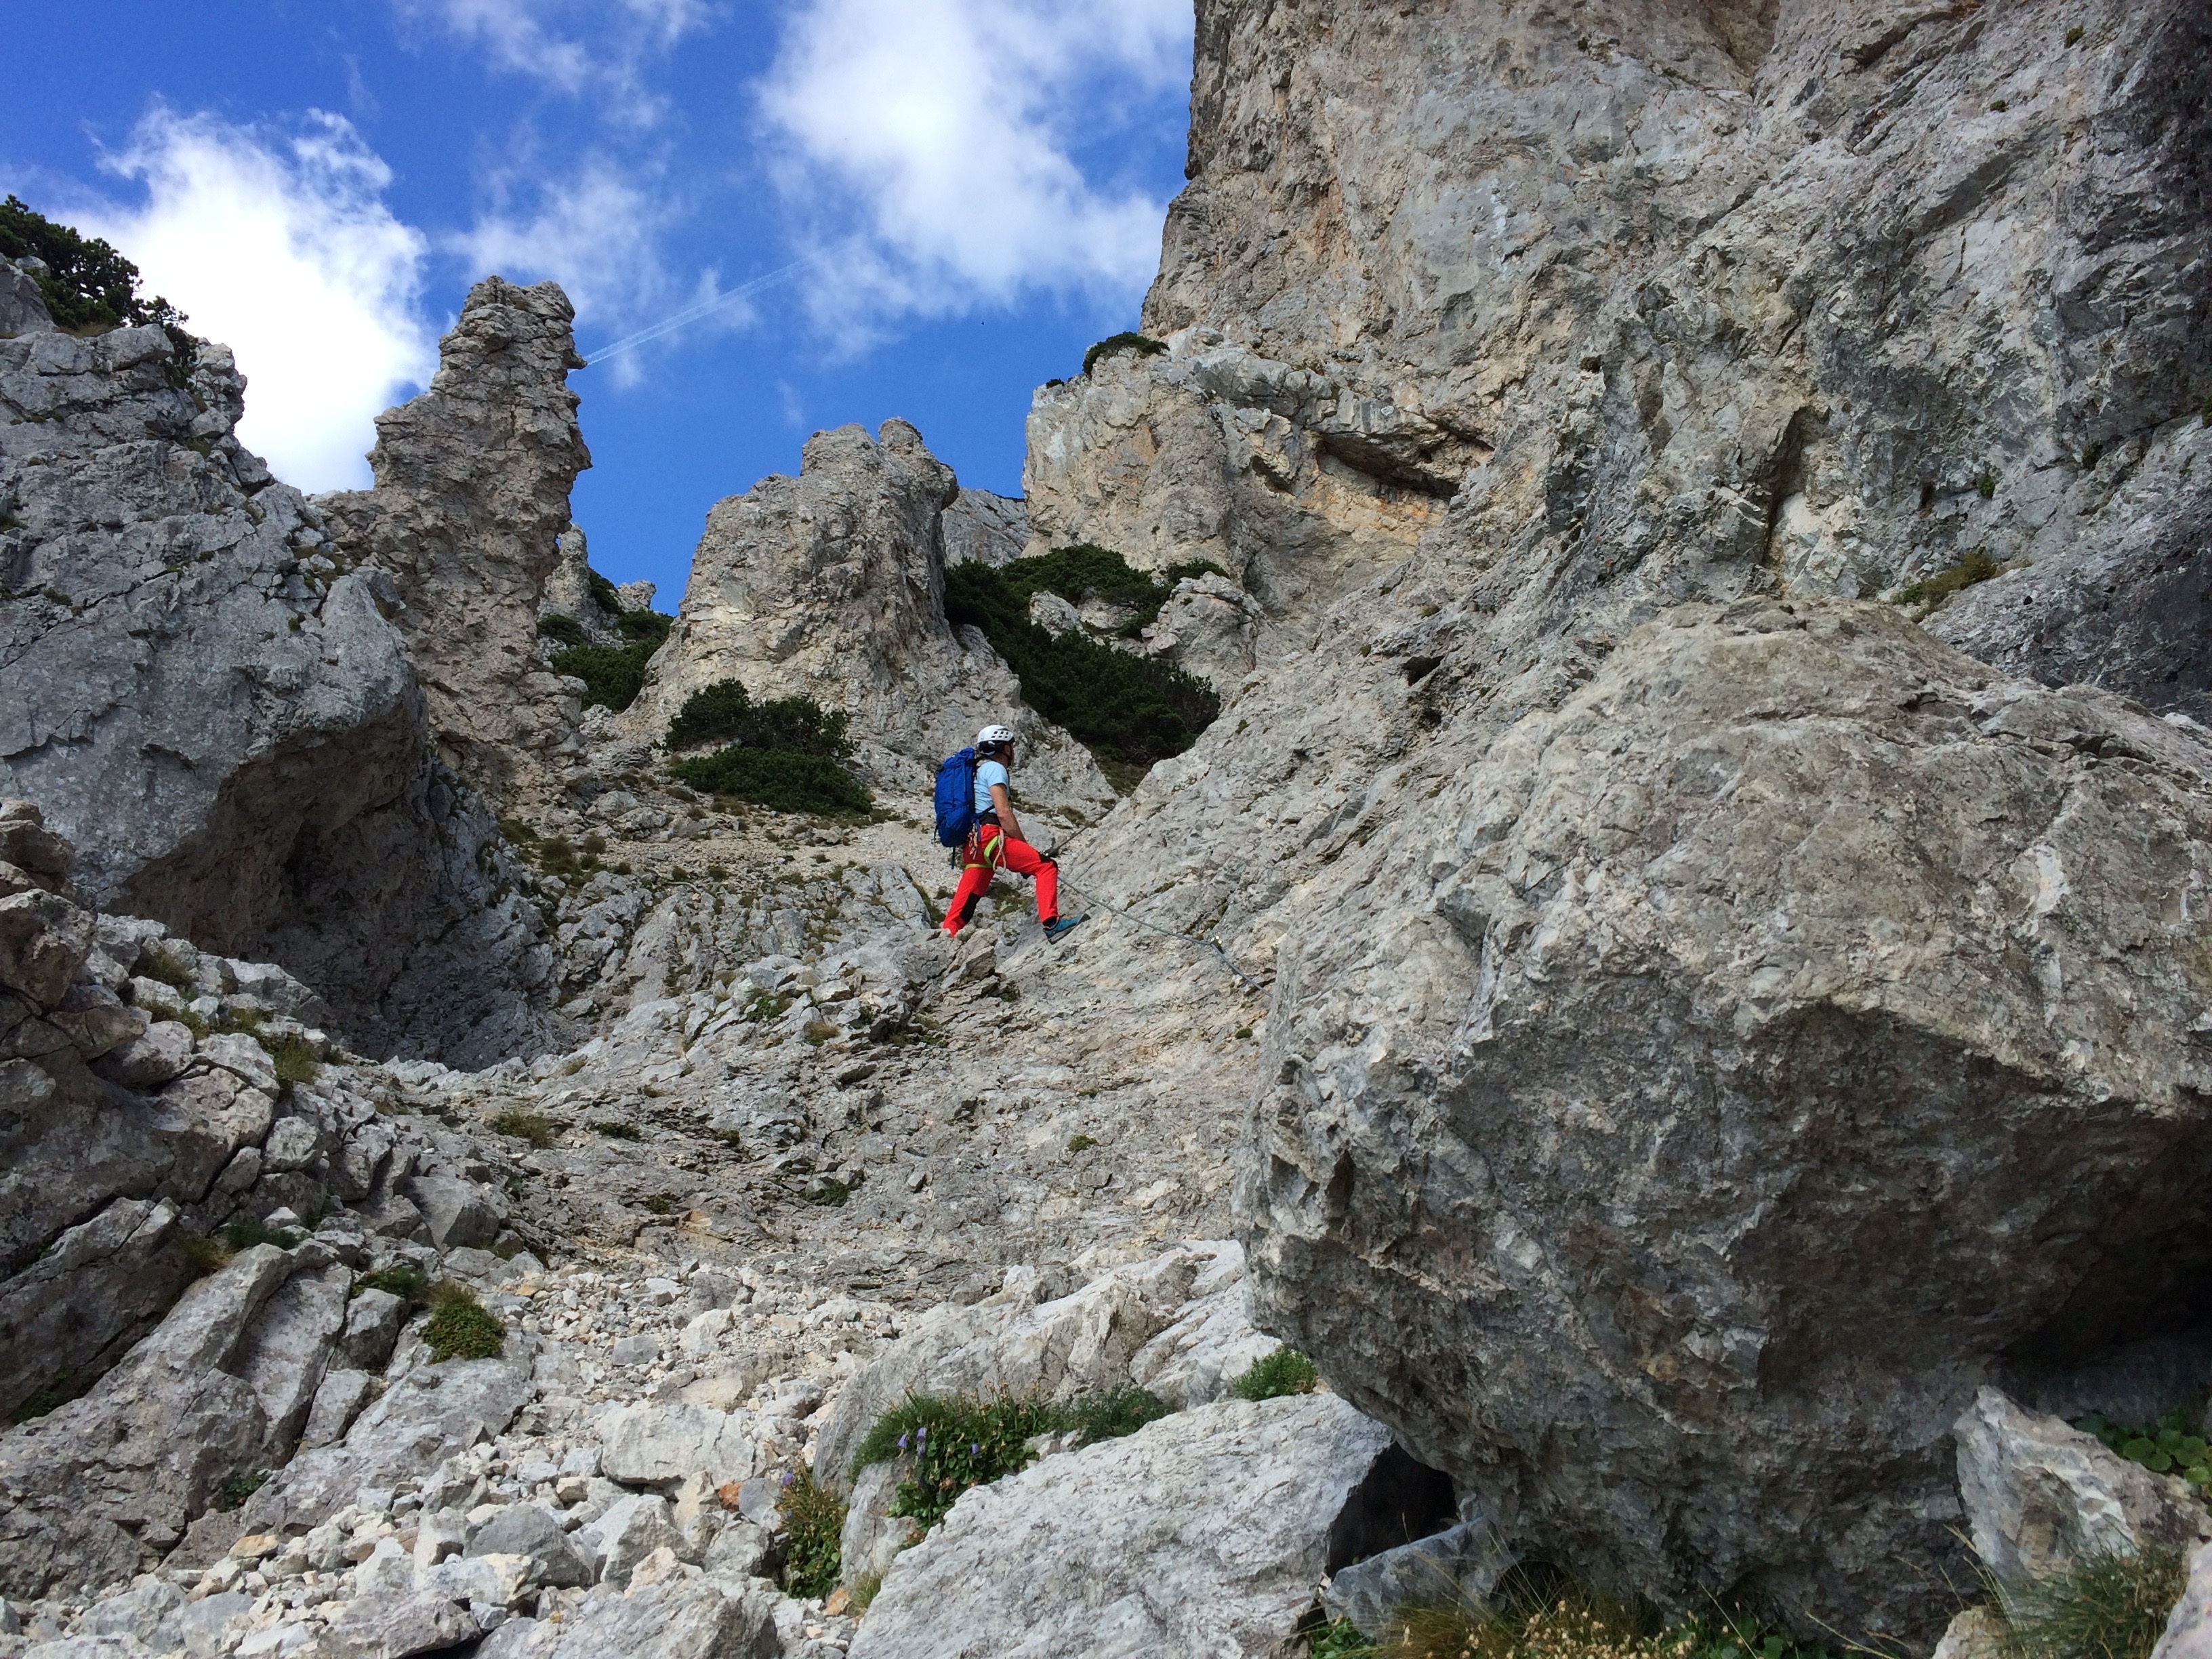
rock, walking, mountain, adventure, mountain range, recreation, cliff, climbing, extreme sport, tourism, terrain, ridge, austria, mountaineering, rocks, geology, sports, mountains, alps, ferrata, outdoor recreation, mountainous landforms, geological phenomenon, sport climbing, hollental